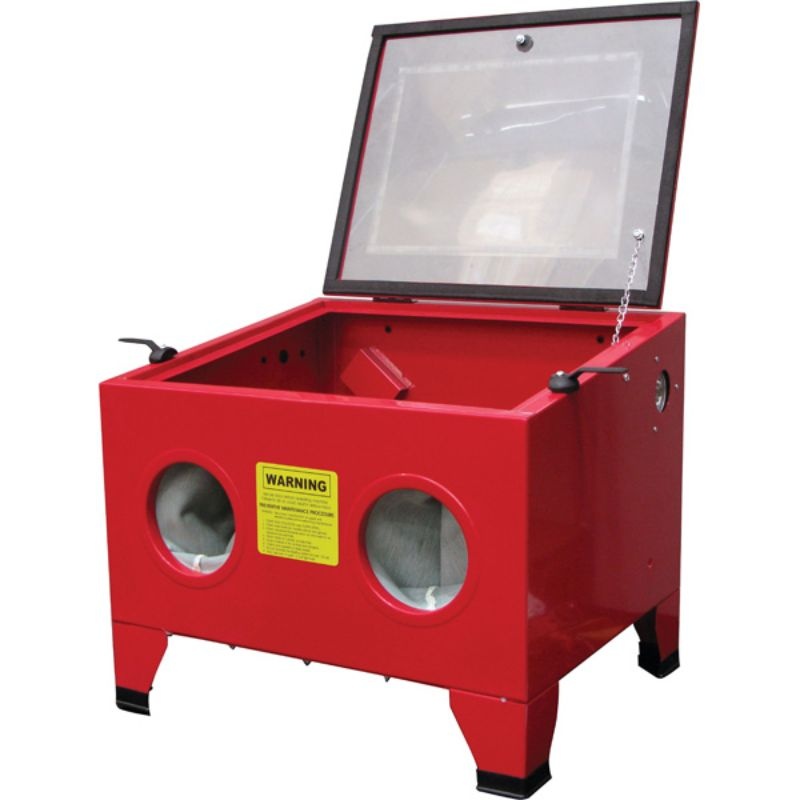
ProEquip Bench Top Sand Blasting Cabinet - Top Door
Introducing the ProEquip Bench Top Sand Blasting Cabinet - Top Door, an essential tool for DIY enthusiasts and professionals alike. Designed for versatility, this all-steel cabinet features a transparent Plexiglas viewing lid, allowing you to monitor your blasting work with ease. Whether you're tackling surface preparation tasks like removing paint, scale, rust, or oxidation, this Benchtop Abrasive Blast Cabinet is your go-to solution. Measuring 520(H) x 640(L) x 510(W)mm, it's both compact and portable, making it suitable for use on your workbench or at any job site. With a net weight of just 18kg, it’s easy to move around while maintaining sturdy and efficient performance. This robust sand blasting cabinet is equipped with essential accessories, including a sand blasting gun, protective gloves, thread tape, and additional transparent shields for enhanced visibility and safety. You’ll appreciate the versatility offered by the four ceramic nozzle tips (4.5, 5.0, 6.0, and 7.0mm) which allow for customized blasting based on your project needs. Operating at a working pressure of 80 to 100 psi, the cabinet requires a compressor capable of delivering air at a rate of 5-20 CFM (minimum 3.0HP) for optimal performance. Please remember to load no more than 4.54kg (10 pounds) of abrasive media to prevent clouded conditions and ensure effective blasting. Shop with confidence as this product is in stock in NZ, eliminating any unexpected import charges, custom duties, or taxes. Plus, enjoy FREE shipping on your order today! PE3009 Ă˘‚¬€ś Bench Top Sand Blasting Cabinet All steel cabinet with Plexiglas viewing lid. Portable enough to use on work bench or take to a job site. This Benchtop Abrasive Blast Cabinet is perfect for a wide variety of surface preparation jobs such as removing paint scale rust and oxidation. Complete with Gun Gloves Thread Tape & Additional Transparent Shields 4 Ceramic Nozzle Tips: 4.5 5.0 6.0 & 7.0mm (ID) Working Pressure: 80 to 100 psi CFM: 5 - 20 @ 80 psi (Optimum Operating & Dependent on Tip Size) Window Size: 400 x 300mm Overall Dimensions: 520(H) x 640(L) x 510(W)mm Net Weight: 18kg (cu 0.17 / 20kgs gross) WARNING Ă˘‚¬€ś Do Not Operate over 100 psi. IMPORTANT - A compressor capable of supplying air at a rate of 5-20CFM is required (minimum 3.0HP) **Place No More Than 4.54kg (10 Pounds) of Abrasive Media into the Unit. Excessive Amounts will create Clouded Cabinet Conditions Blow-by of Media Through Exhaust or Sluggish and Ineffective Blasting Performance.** This product is in stock in NZ which means no unexpected import charges, custom duty or tax. This product has FREE shipping however combined shipping for other products is not available with this item.
Brand: ISL INDUSTRIES - AU
Category: Hardware > Tools > Abrasive Blasters > Cabinet Blasters